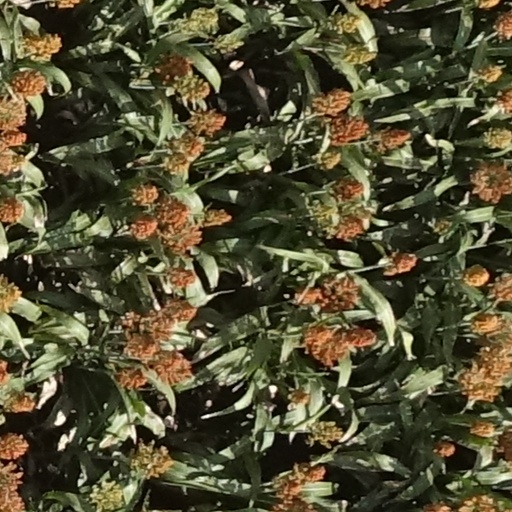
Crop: sorghum